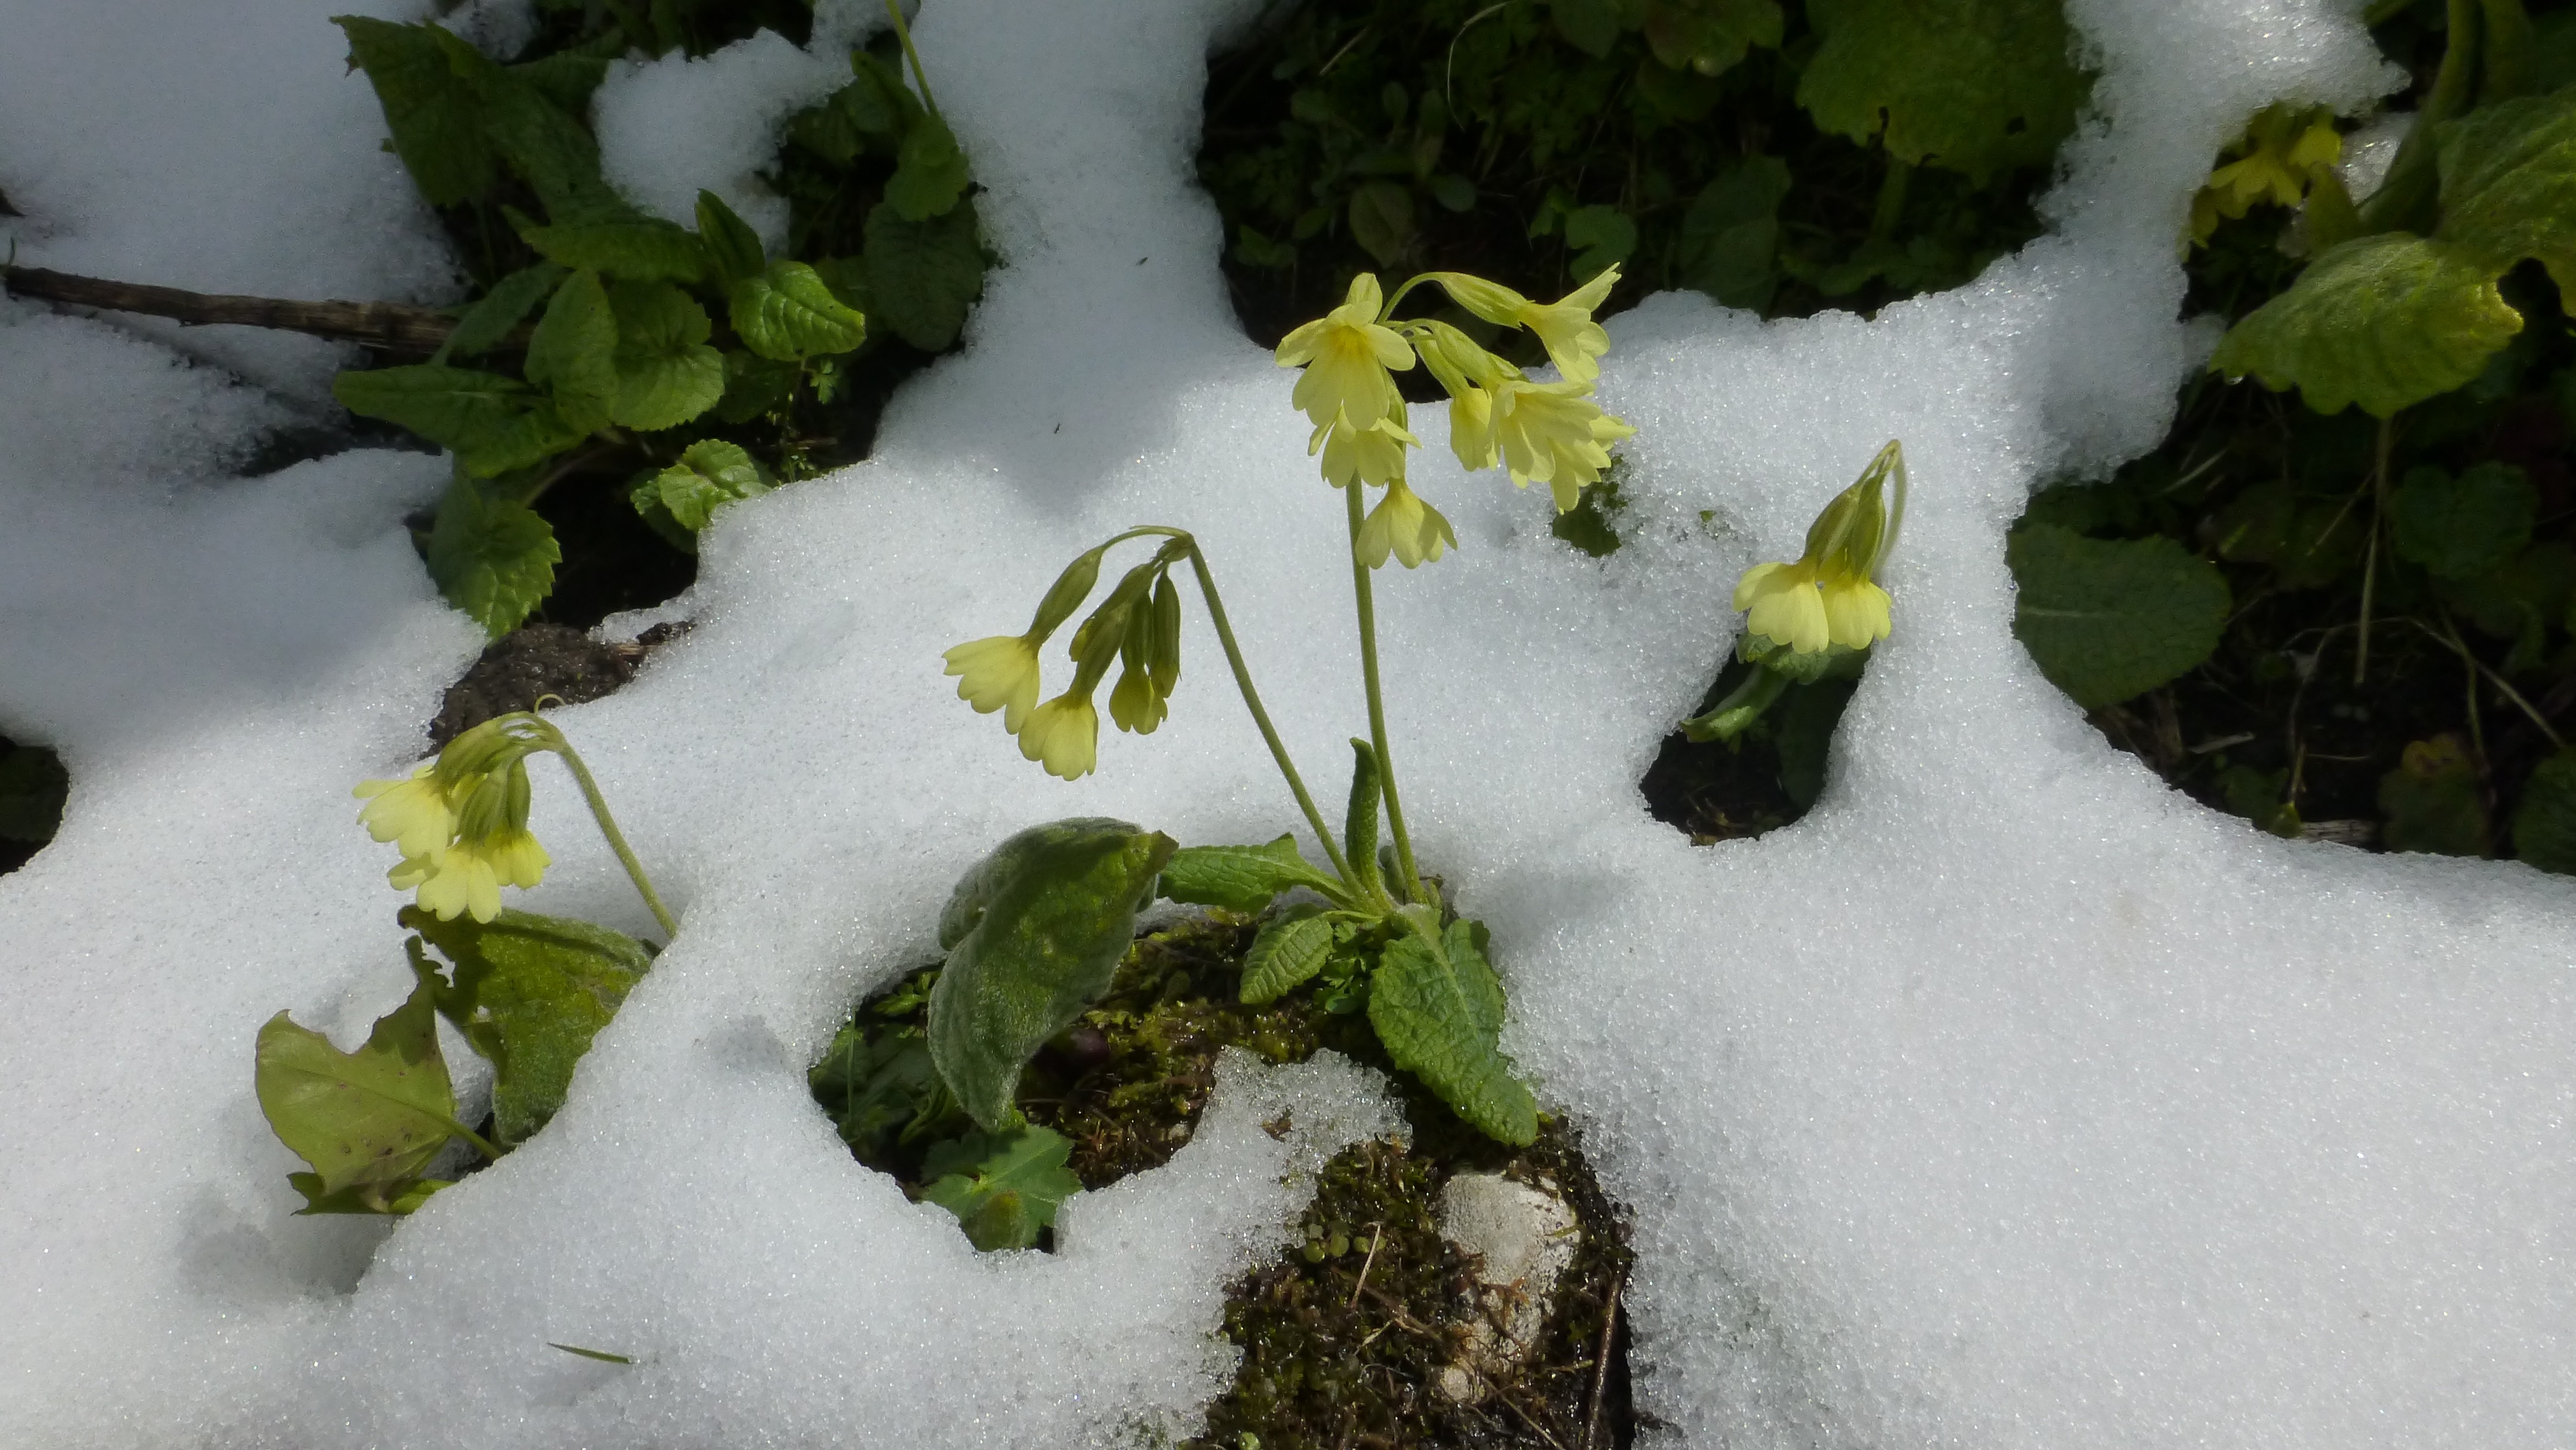
snow, winter, plant, leaf, flower, frost, green, weather, flora, season, cowslip, macro photography, flowering plant, land plant, allgau, snow in may